2006–07 PFC Levski Sofia season

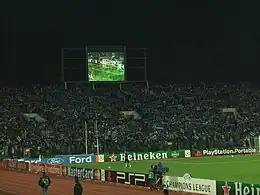
Levski vs. Werder Bremen, 2006–07 UEFA Champions League

The 2006–07 season was Levski Sofia's 85th season in the First League. This article shows player statistics and all matches (official and friendly) that the club has played during the 2006–07 season.